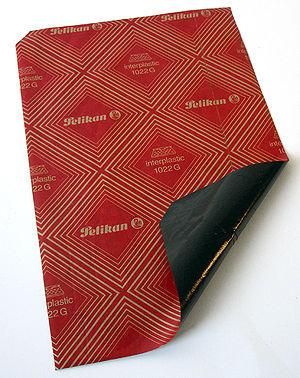
Le papier carbone est un moyen de duplication permettant de retranscrire, sur une feuille placée en dessous, ce qui est écrit sur la feuille placée au-dessus. Inventé au XIXᵉ siècle, sa commodité s'est améliorée lorsqu'il fut confectionné avec un film plastique et avec deux angles opposés coupés pour faciliter sa séparation des autres documents. Il a depuis été largement remplacé par l'usage des photocopieurs.